Fleetwood Pier

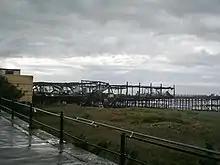
The remains of Fleetwood Pier in 2008

An investigation was put in place to determine the cause of the blaze. On 26 September 2008, Wyre Borough Council, citing safety concerns, announced that the pier would be completely demolished, within two to three weeks. On 10 October 2008, the Council confirmed that the pier would not be rebuilt. Plans for apartments on the site were approved in 2017, although only for 15 apartments for over-55s and some retail units, not for the full development of 85 apartments.